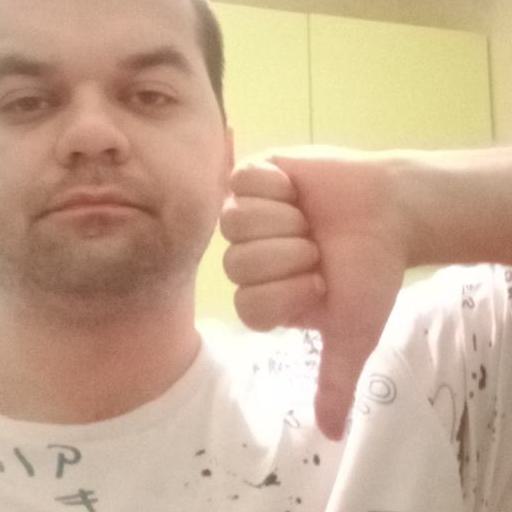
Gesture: dislike